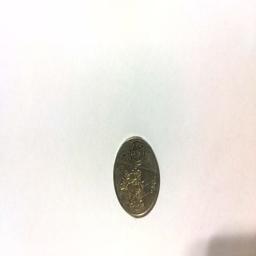
Label: 1_New_Back